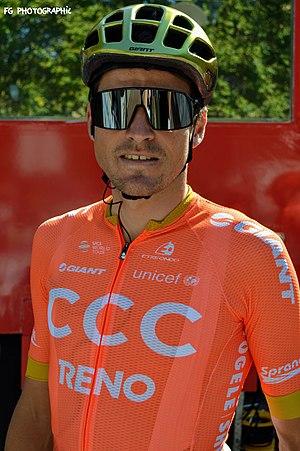
Greg VAN AVERMAET - Août 2019 (Clasica San Sebastian)
Greg Van Avermaet, né le 17 mai 1985 à Lokeren, est un coureur cycliste belge, membre de l'équipe CCC. Il est passé professionnel en 2007 et il a notamment remporté le classement par points du Tour d'Espagne 2008, la classique Paris-Tours en 2011, Tirreno-Adriatico en 2016 et Paris-Roubaix en 2017. Il a porté le maillot jaune sur le Tour de France en 2016 et 2018. Lors des Jeux olympiques de 2016, il réalise le plus bel exploit de sa carrière en remportant la médaille d'or de la course en ligne, devenant ainsi champion olympique de cyclisme sur route.